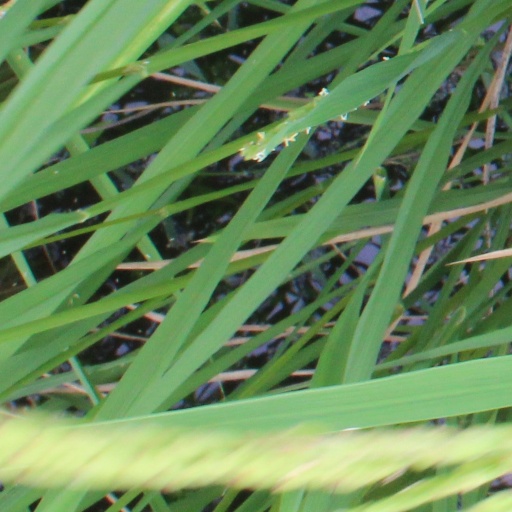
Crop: rice